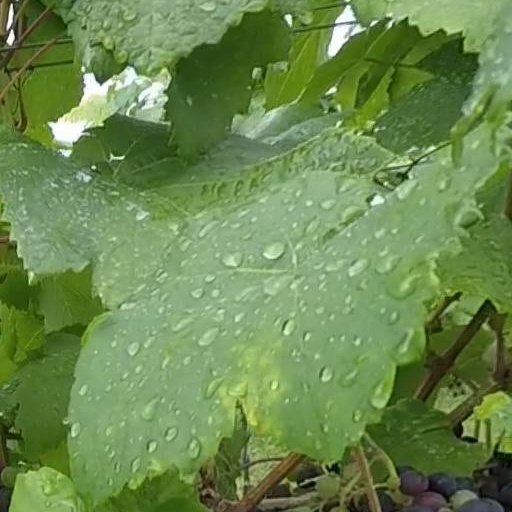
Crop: grape